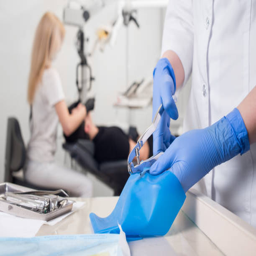
close - up view of assistant 's hands with blue gloves working with dental tools , on the blurred background female dentist is treating patient in dental clinic .